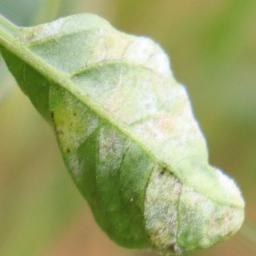
Label: powdery mildew